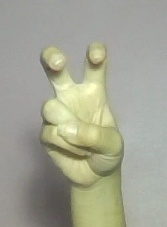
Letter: toot